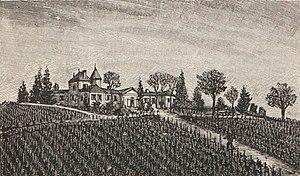
Illustration du château Rabaud-Promis dans l'ouvrage «
Le château Rabaud-Promis est un domaine viticole situé à Bommes en Gironde. En AOC Sauternes, il est classé premier grand cru dans la classification officielle des vins de Bordeaux de 1855.